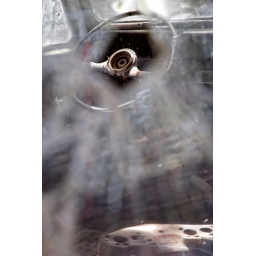
Shot through a shattered side window of an old vintage car in junkyard.